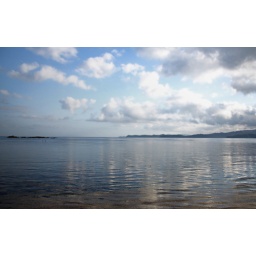
This is the view from the west coast of Palawan in Sabang. In the distance, I believe, is where the underground river is.